Ernest Bethell

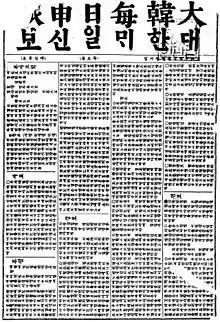
Korea Daily News - Front Page

He founded an early newspaper in Korea with Yang Gi-tak, a Korean independence activist, in 1904 called "The Korea Daily News", which was published concurrently in Korean as "Daehan Maeil Sinbo". The publication was strongly antagonistic to Japanese rule in Korea. The paper was available in three versions – English, Korean, and Korean mixed script. Many people who opposed the Japanese rule, such as Park Eun-sik and Sin Chae-ho, wrote articles and columns in the paper.